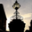
Label: lamp